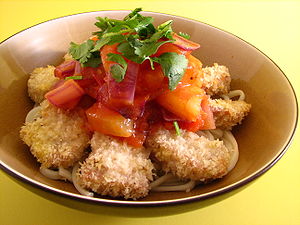
Panko
Svinekød paneret med panko samt ananas og udon.
Panko er japansk panermel, der bruges til at give stegt mad så som tonkatsu et sprødt lag. Panko laves af brød bagt ved at føre elektrisk strøm gennem dejen, hvilket giver brød uden skorper. Den har en mere sprød og luftig tekstur end de fleste europæiske brød og absorberer ikke olie og smør, når den steges, hvilket resulterer i et lysere lag.